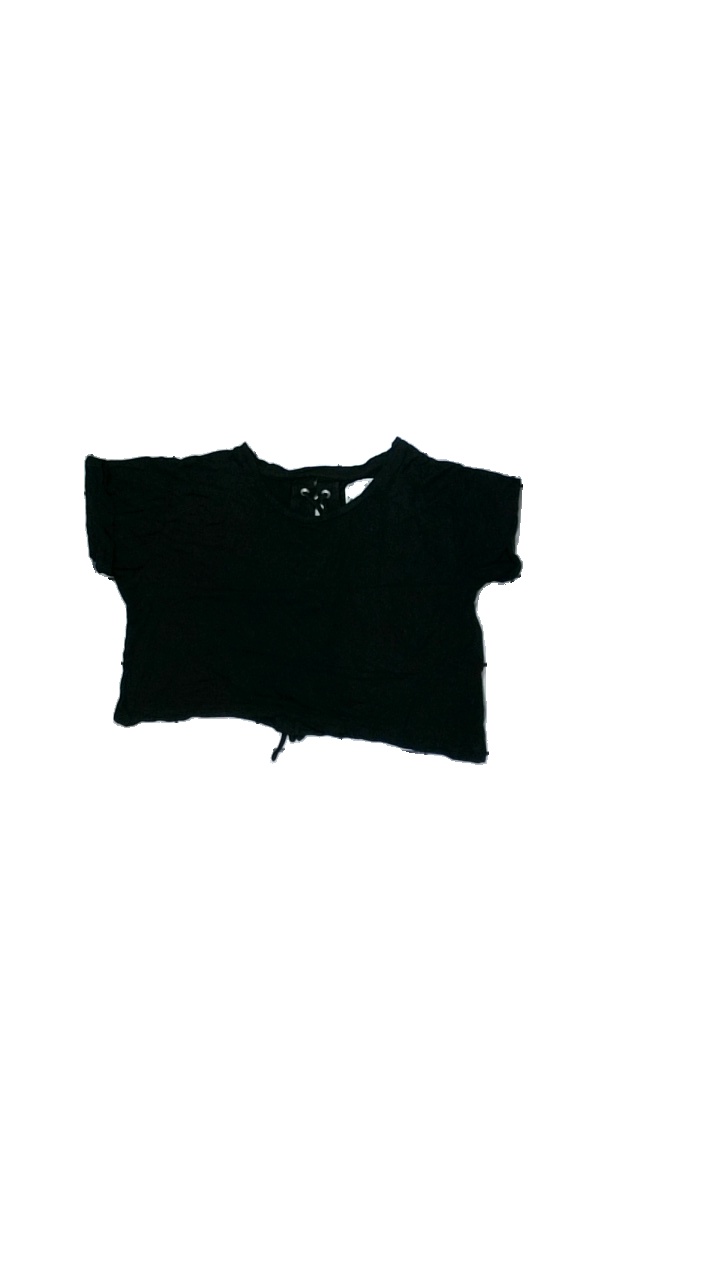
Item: T-shirt (Children)
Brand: Skill
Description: svart croppad t-shirt med snörning bak, hål i arm och hårig
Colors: Black
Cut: Cropped
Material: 100% viscose
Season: All
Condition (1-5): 3
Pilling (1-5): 5
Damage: hål arm
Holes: Major
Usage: Export
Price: <50